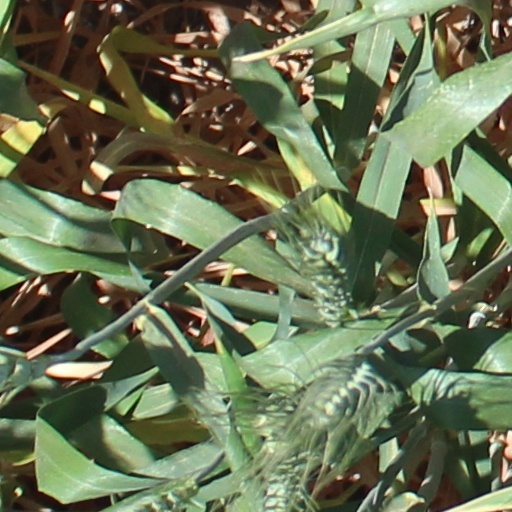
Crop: wheat